Harsha

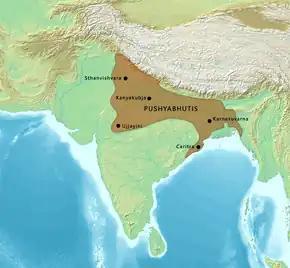
Empire ruled by Harsha, 7th century CE India.

Harshavardhana (Sanskrit: हर्षवर्धन; 4 June 590 – 647) was an emperor of Kannauj from April 606 until his death in 647. He was the king of Thanesar who had defeated the Alchon Huns, and the younger brother of Rajyavardhana, son of Prabhakaravardhana and last king of Thanesar. He was one of the greatest kings of the Kingdom of Kannauj, which under him expanded into a vast realm in northern India.